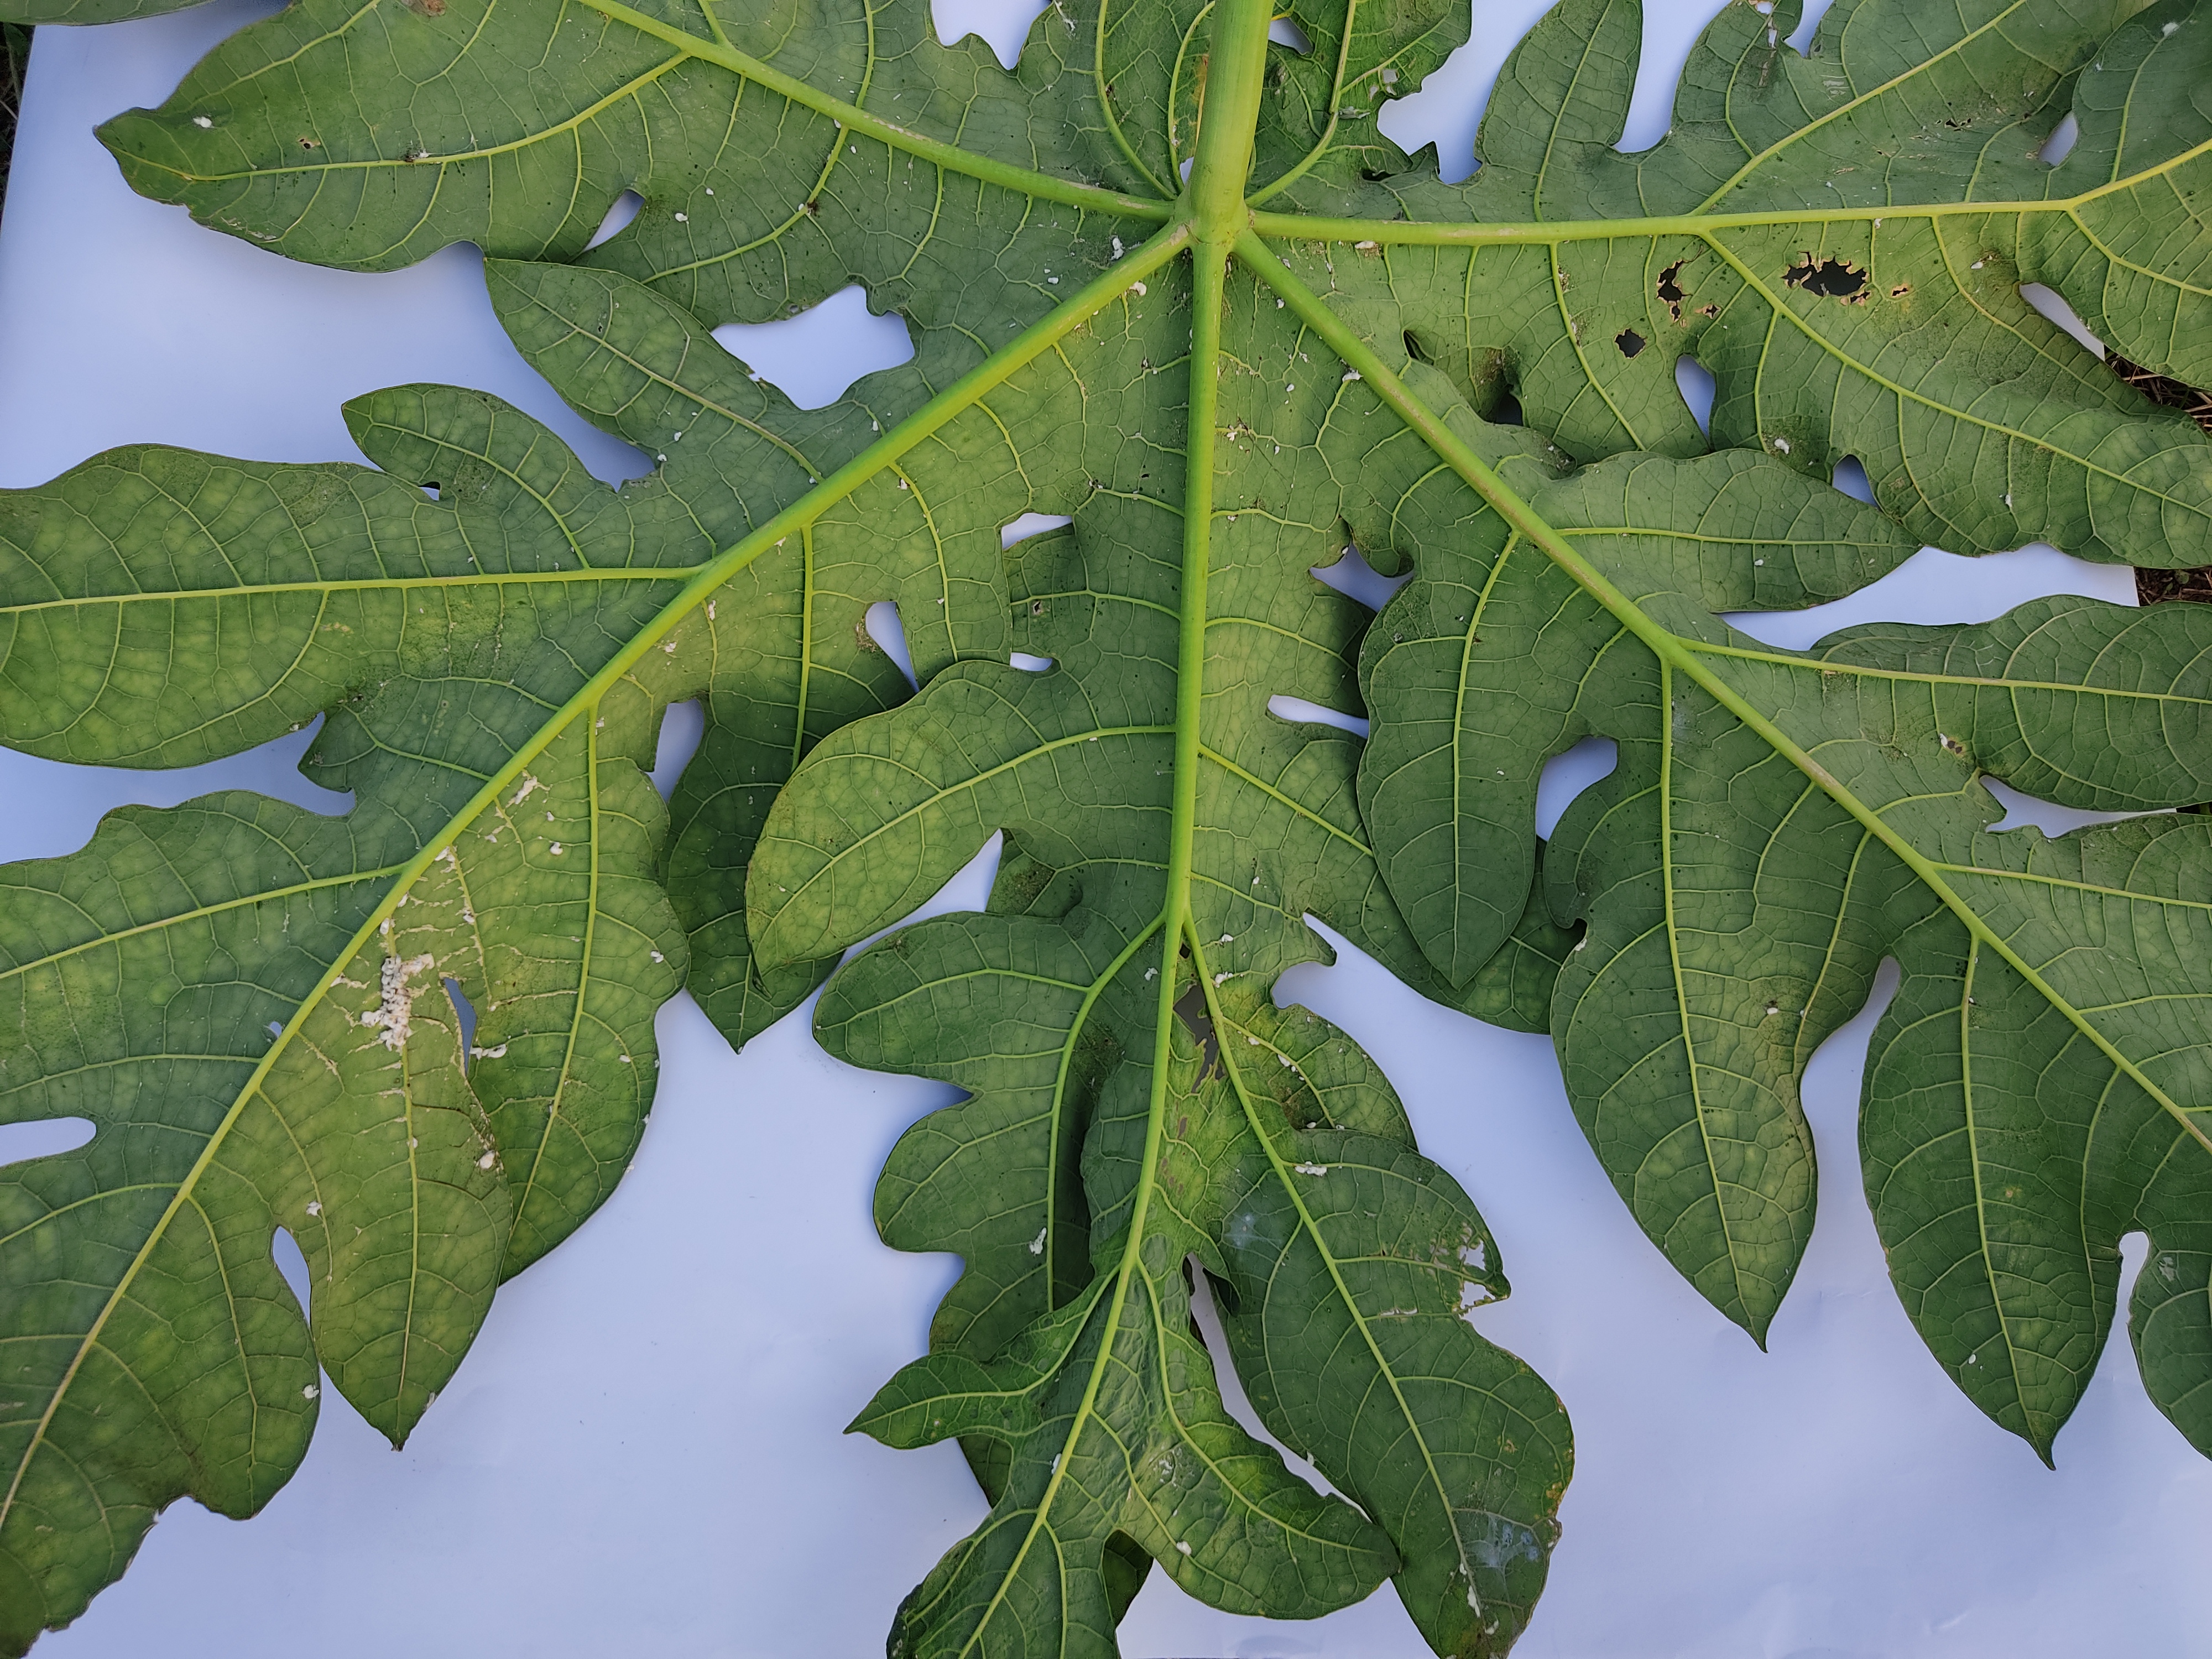
Label: Mealybug